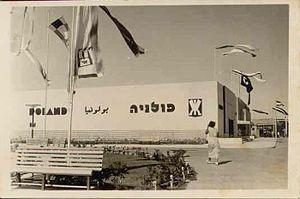
La Foire du Levant est une foire commerciale internationale qui s'est tenue à Tel Aviv dans les années 1930. C'est aussi le surnom de l'endroit où a eu lieu la foire.